Aberdeen Harbour

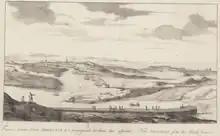
An engraving by John Slezer published in 1693 showing the 1609 bulwark in the foreground and harbour quayside & town in the background

The establishment of trade links with ports in Scandinavia and the Baltic states resulted in improvements being made at the port during the Tudor period. This included the installation of beacons at the entrance to the harbour, the clearance of obstructions from the channel and more repairs to the quayside in 1512 and 1526. The work of 1526 specified cut stone, suggesting that the earlier quay may have been constructed from rough drystone masonry and timber. The port's first cargo-handling crane was erected in 1582. During 1595 King James VI issued a charter to raise funding for improvements, with considerable work thereafter being undertaken, including repair of the bulwark, pier, shore and harbour. In an attempt to address the problem of the sandbank, a bulwark known as the 'South Pier' was constructed in 1609 on the south side of the harbour entrance. It was formed from a drystone construction with timber stakes and positioned so that it would deflect the current of the river northwards, washing away the sandbank. However, the bank continued to cause problems, with water backing up and flowing over the quayside during floods.